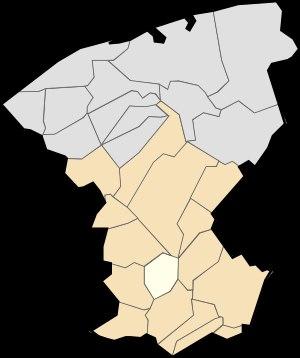
Hermelinghen est une commune française située dans le département du Pas-de-Calais en région Hauts-de-France.